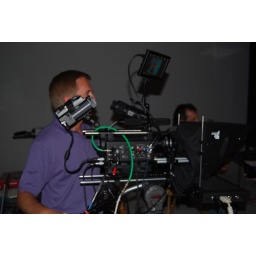
Toyota commercial in studio on blue screen